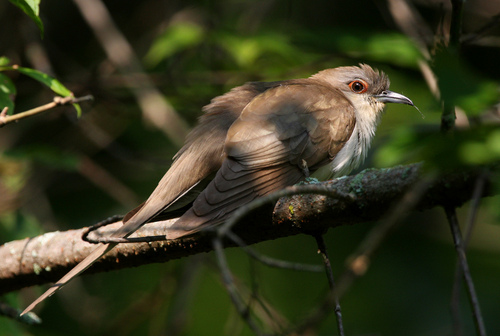
it is long tailed bird coloured in brown and greythe bird has a white throat, belly and tarsus, along with brown feathers covering the rest of its body.
this is a brown bird with a white breast and a pointy beak.
this brown bird has a long, narrow beak that points slightly downward and a bright orange eyering.
this is a brown bird with a white breast, red eye and a downward pointing beak.
this bird has wings that are brown and has a white bellya medium brown bird with a long tail and red eye ring, a short curved beak and pale throat.
this bird has wings that are brown and has orange eyes
this bird's head is small in comparison to its large body.
a brown bird with a sharp curved beak and a white breast.
Species: Black Billed Cuckoo